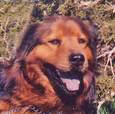
Label: dog